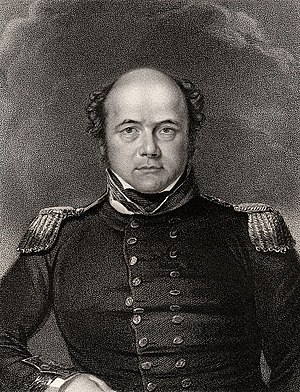
Coppermine-ekspeditionen 1819–1822 / Baggrund
Løjtnant John Franklin, leder af ekspeditionen.
Coppermine-ekspeditionen 1819-1822 var et forsøg på at udforske nordkysten af Canada. Den blev ledet af løjtnant John Franklin, men forfaldt til drab og sandsynligvis kannibalisme på grund af dårlig planlægning og for lidt mad. Elleve af de tyve ekspeditionsmedlemmer omkom. Franklin måtte spise sine støvler for at overleve, men blev modtaget som en helt, da han vendte hjem til England.